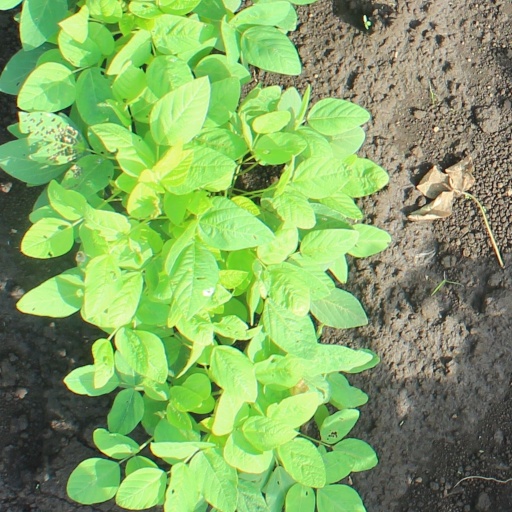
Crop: soybean